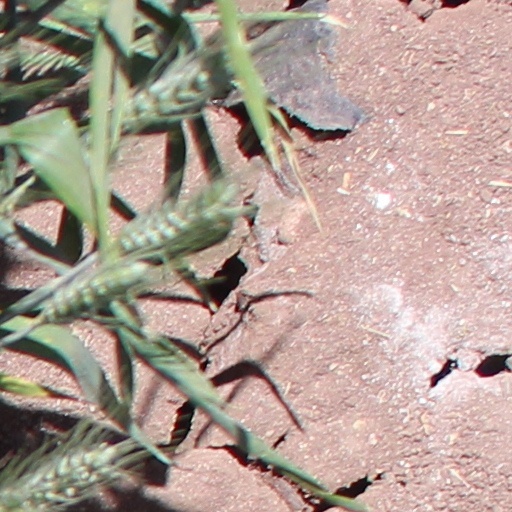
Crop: wheat